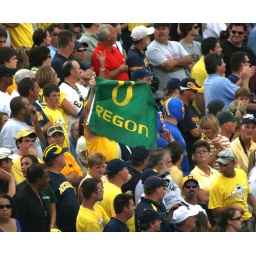
green in yellow